Major Waldemar Fydrych

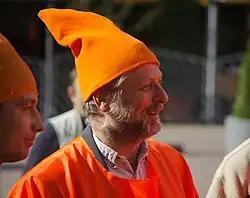

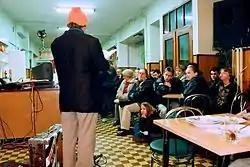
In a "bar mleczny" in Gorzów Wielkopolski ( 2001 )

Waldemar Andrzej Fydrych "Major" (born April 8, 1953) is a Polish activist and founding leader of the Orange Alternative movement in Poland.